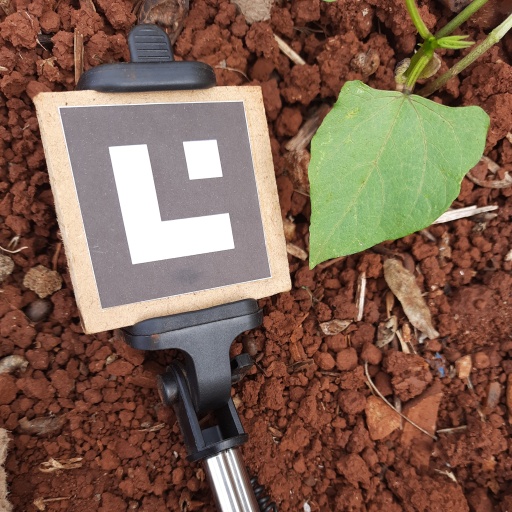
Observations: flat surface, no eating holes, under shade